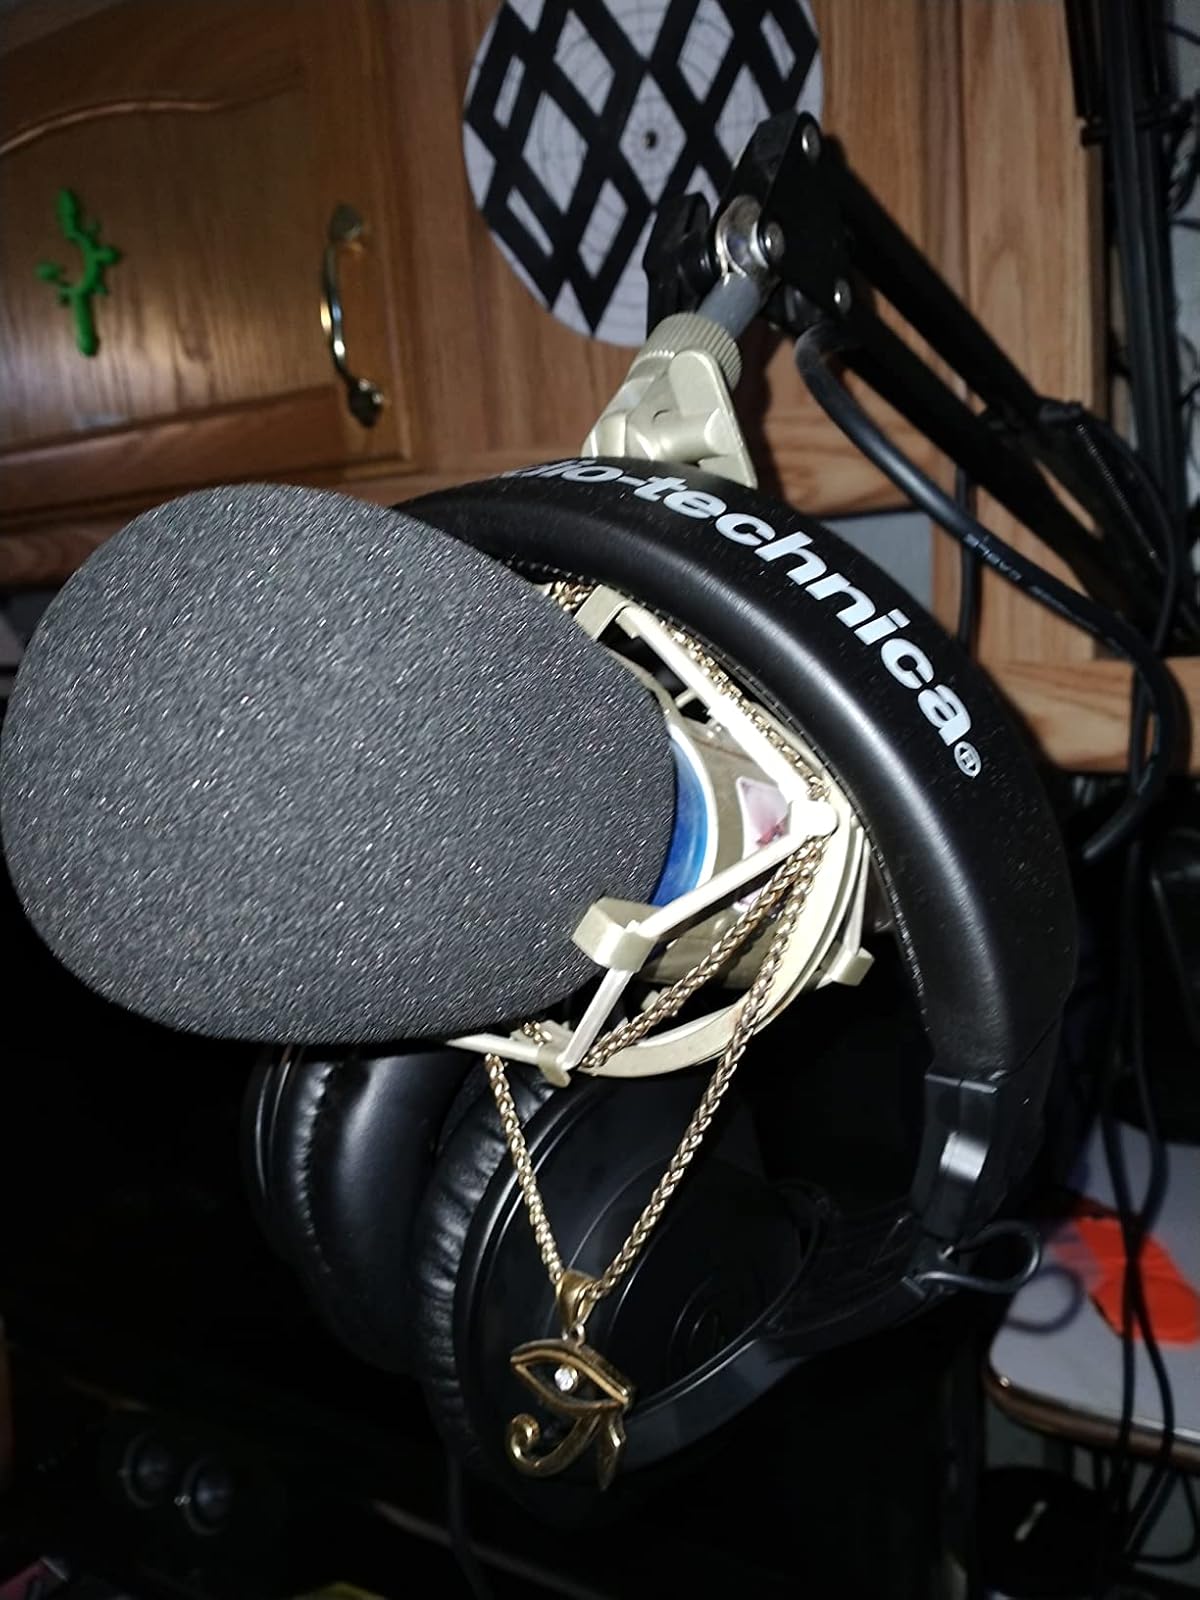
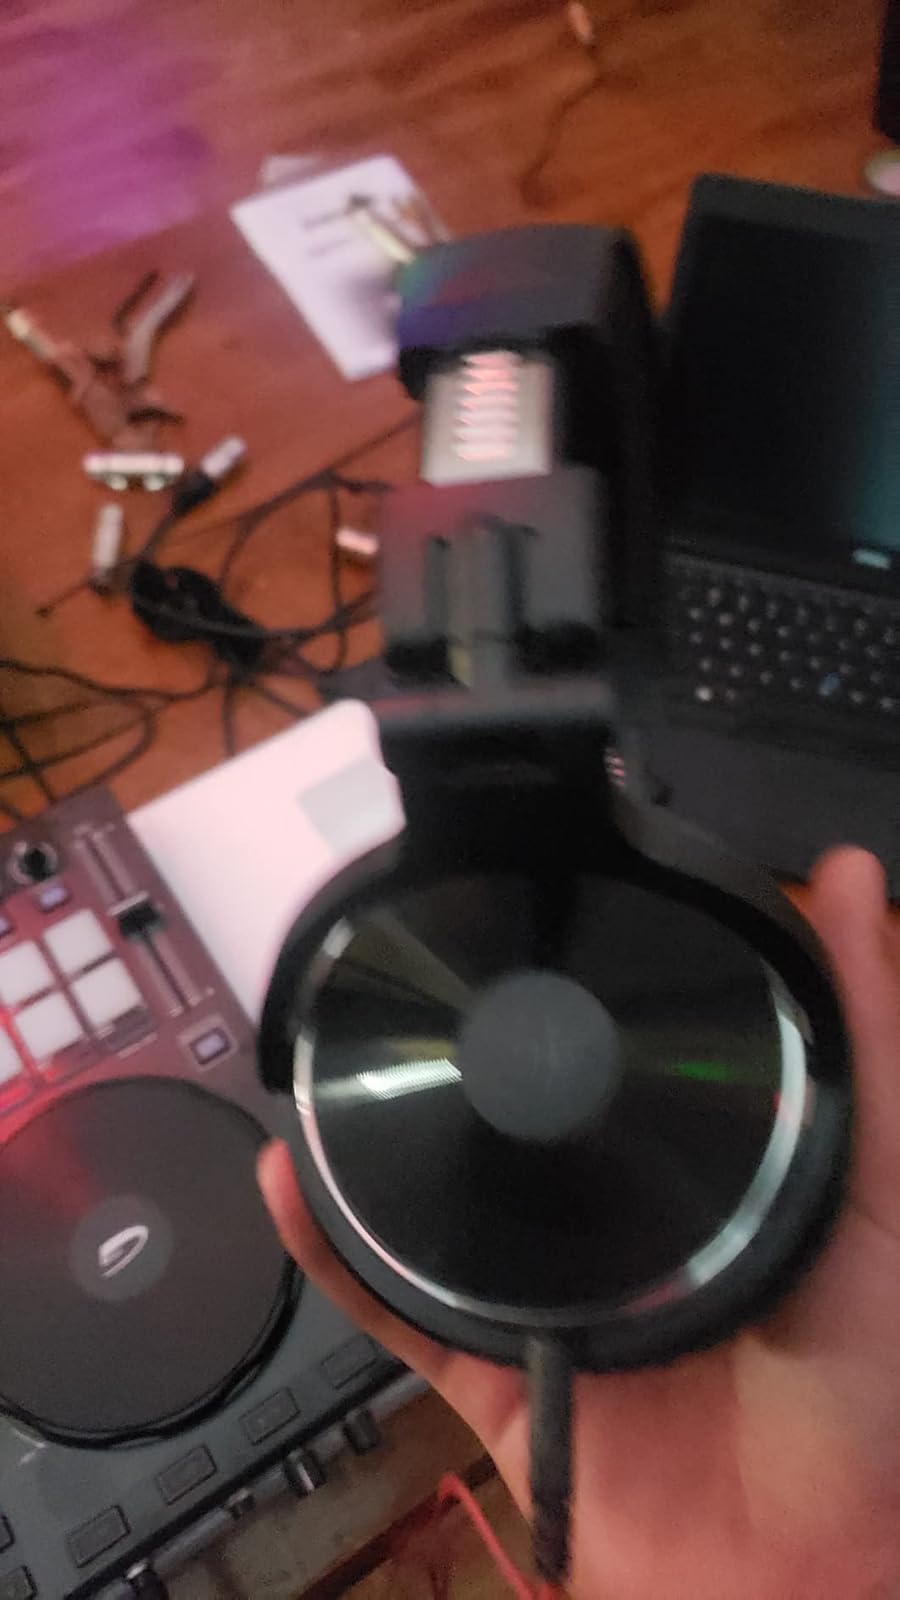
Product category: headphones
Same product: no